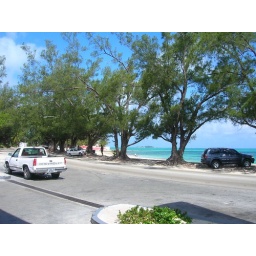
you can just pull over pretty much anywhere, park your car along the road, and just go to the beach